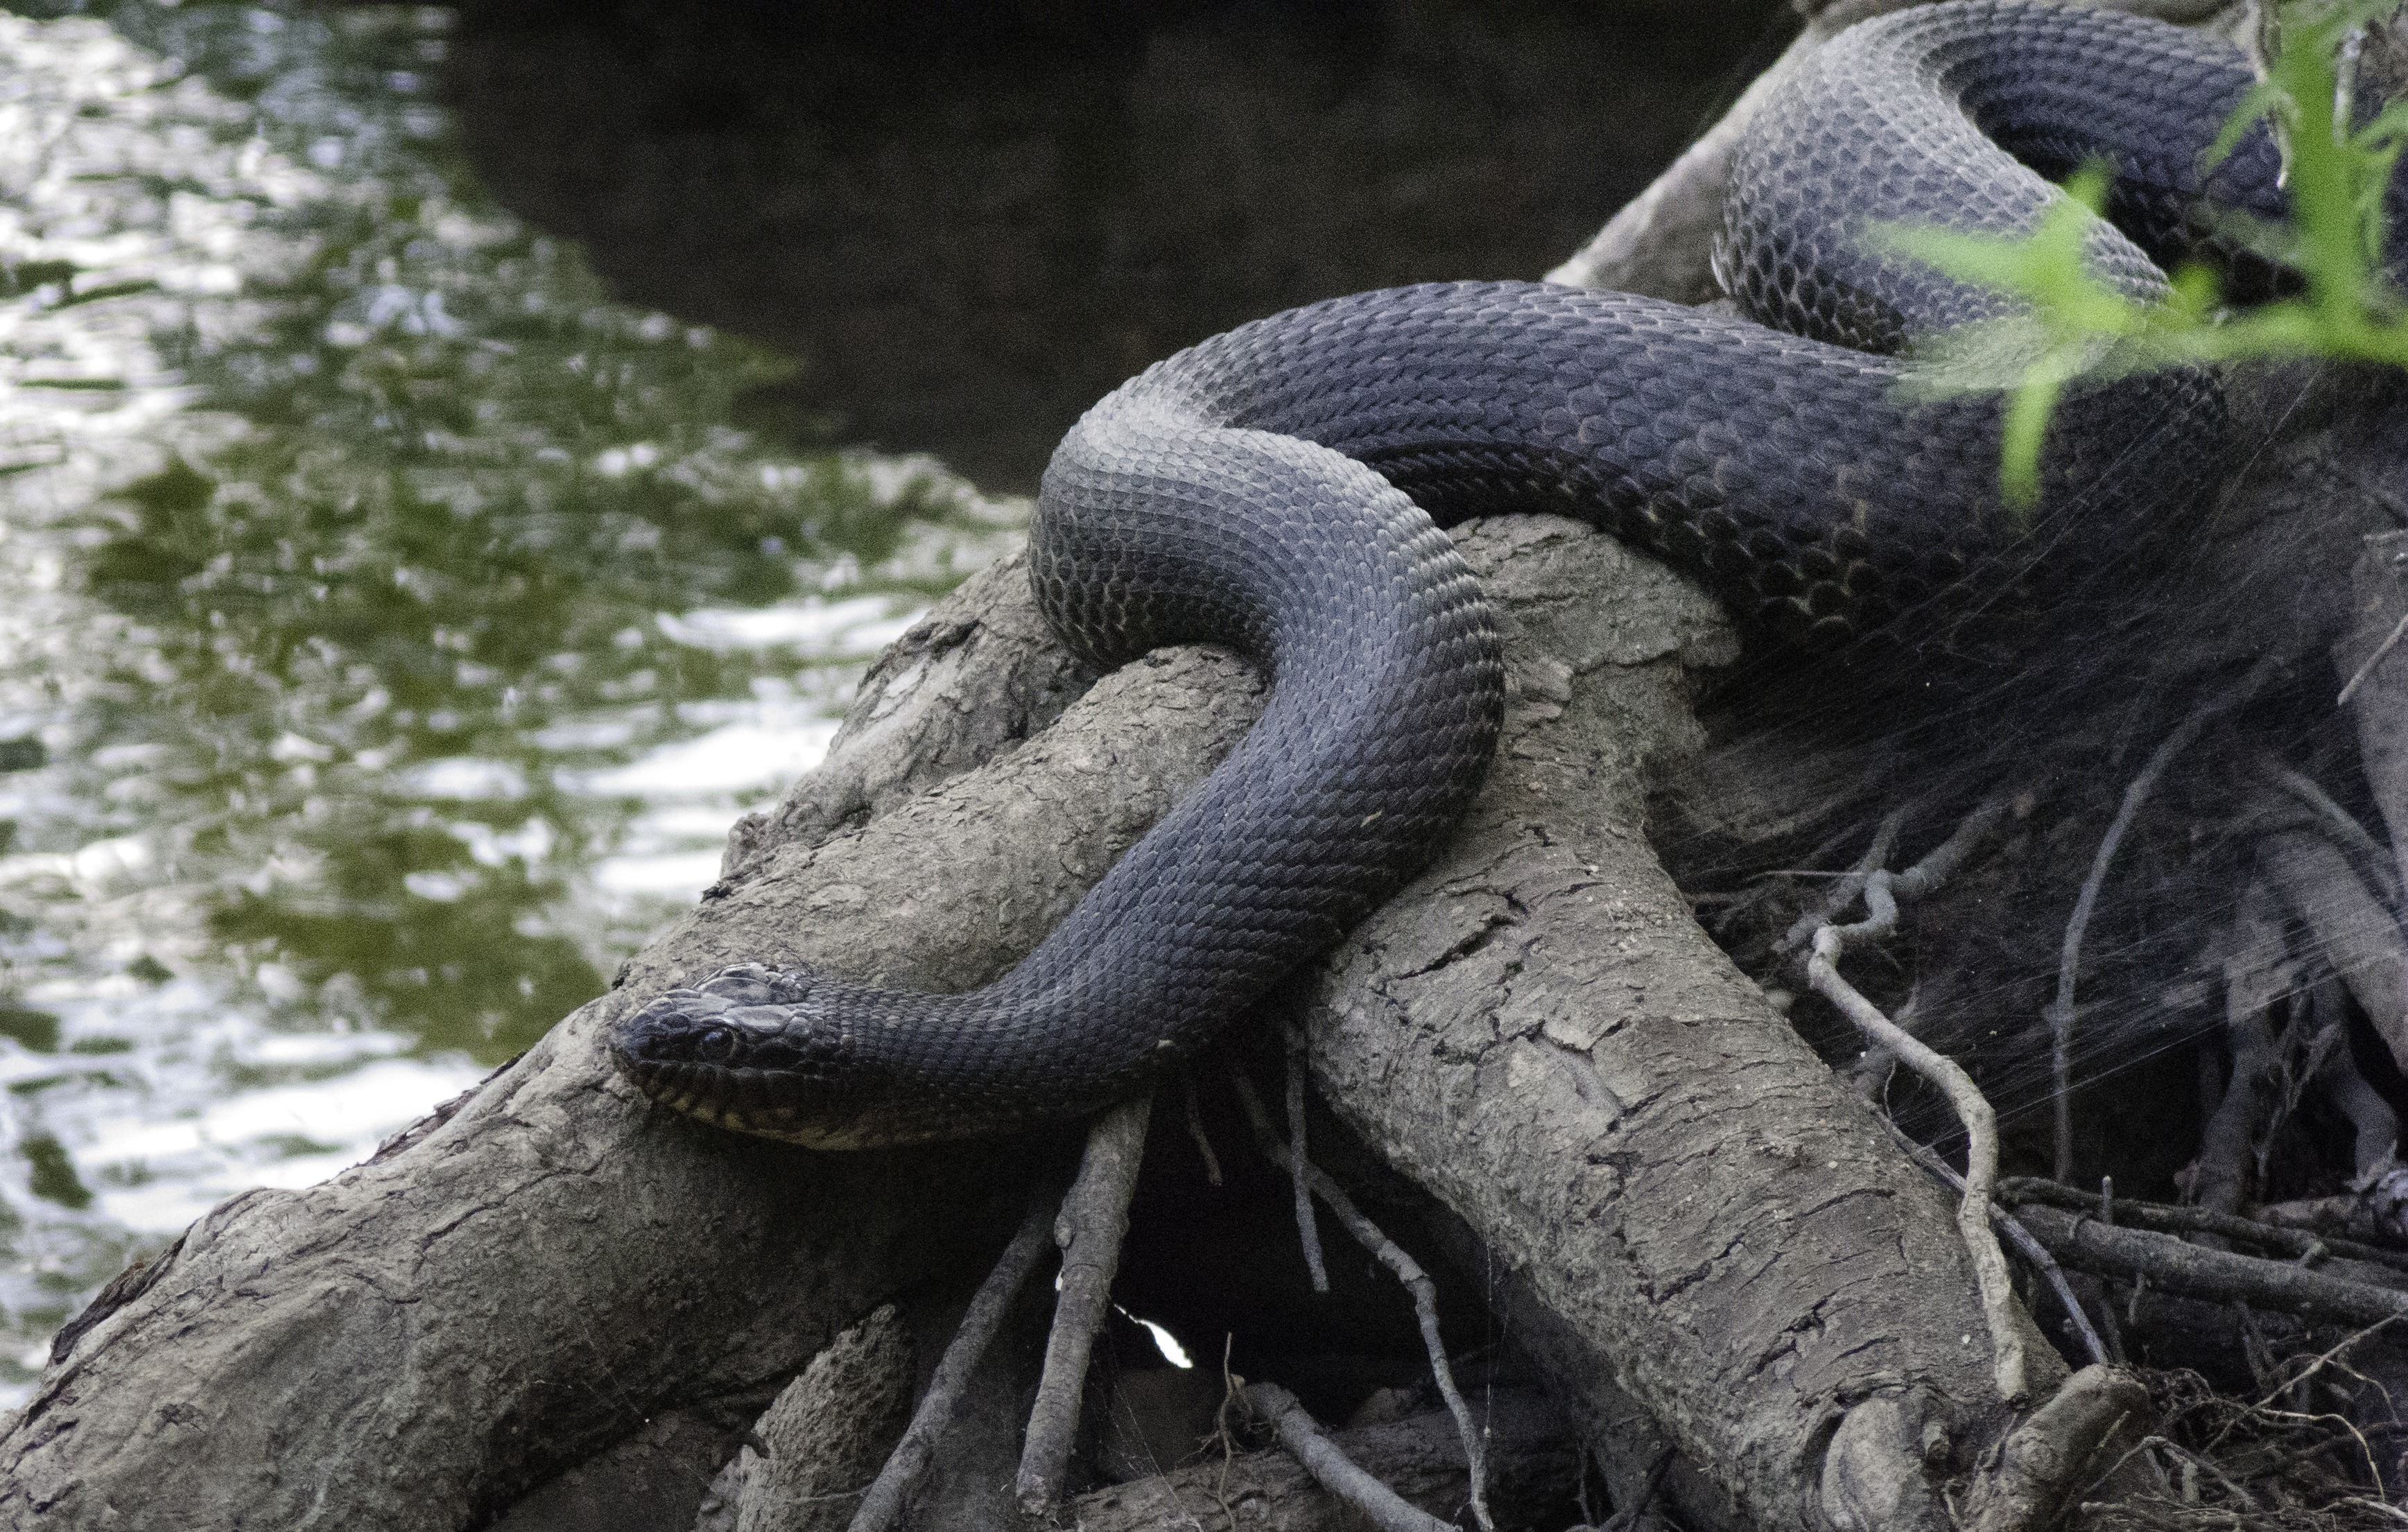
nature, wilderness, branch, animal, wildlife, wild, environment, reptile, fauna, outdoors, zoology, snake, vertebrate, species, serpent, nerodia, water snake, scaled reptile